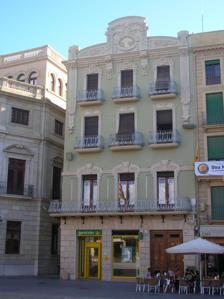
Building: Casa Pinyol
Country: Spain
Year built: 1910
Building in Tarragona Province, Spain Casa Pinyol Casa Pinyol General information Architectural style Modernisme Location Reus , Catalonia , Spain Address Plaça del Mercadal, 11 Coordinates 41°9′19.06″N 1°6′32.44″E / 41.1552944°N 1.1090111°E / 41.1552944; 1.1090111 Completed 1910 ( 1910 ) Design and construction Architect(s) Pere Caselles i Tarrats Casa Pinyol is a building in Reus , Catalonia , Spain , designed by the Modernist architect Pere Caselles i Tarrats . The Casa Pinyol was built in 1910. As of 2010 it is used as the head office of the Catalan party Convergència Democràtica de Catalunya in the city of Reus . See also Reus Modernisme References